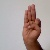
The image shows a hand gesture representing the letter 'F' in Indian Sign Language.